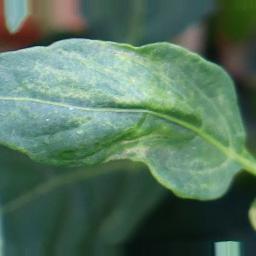
Label: healthy